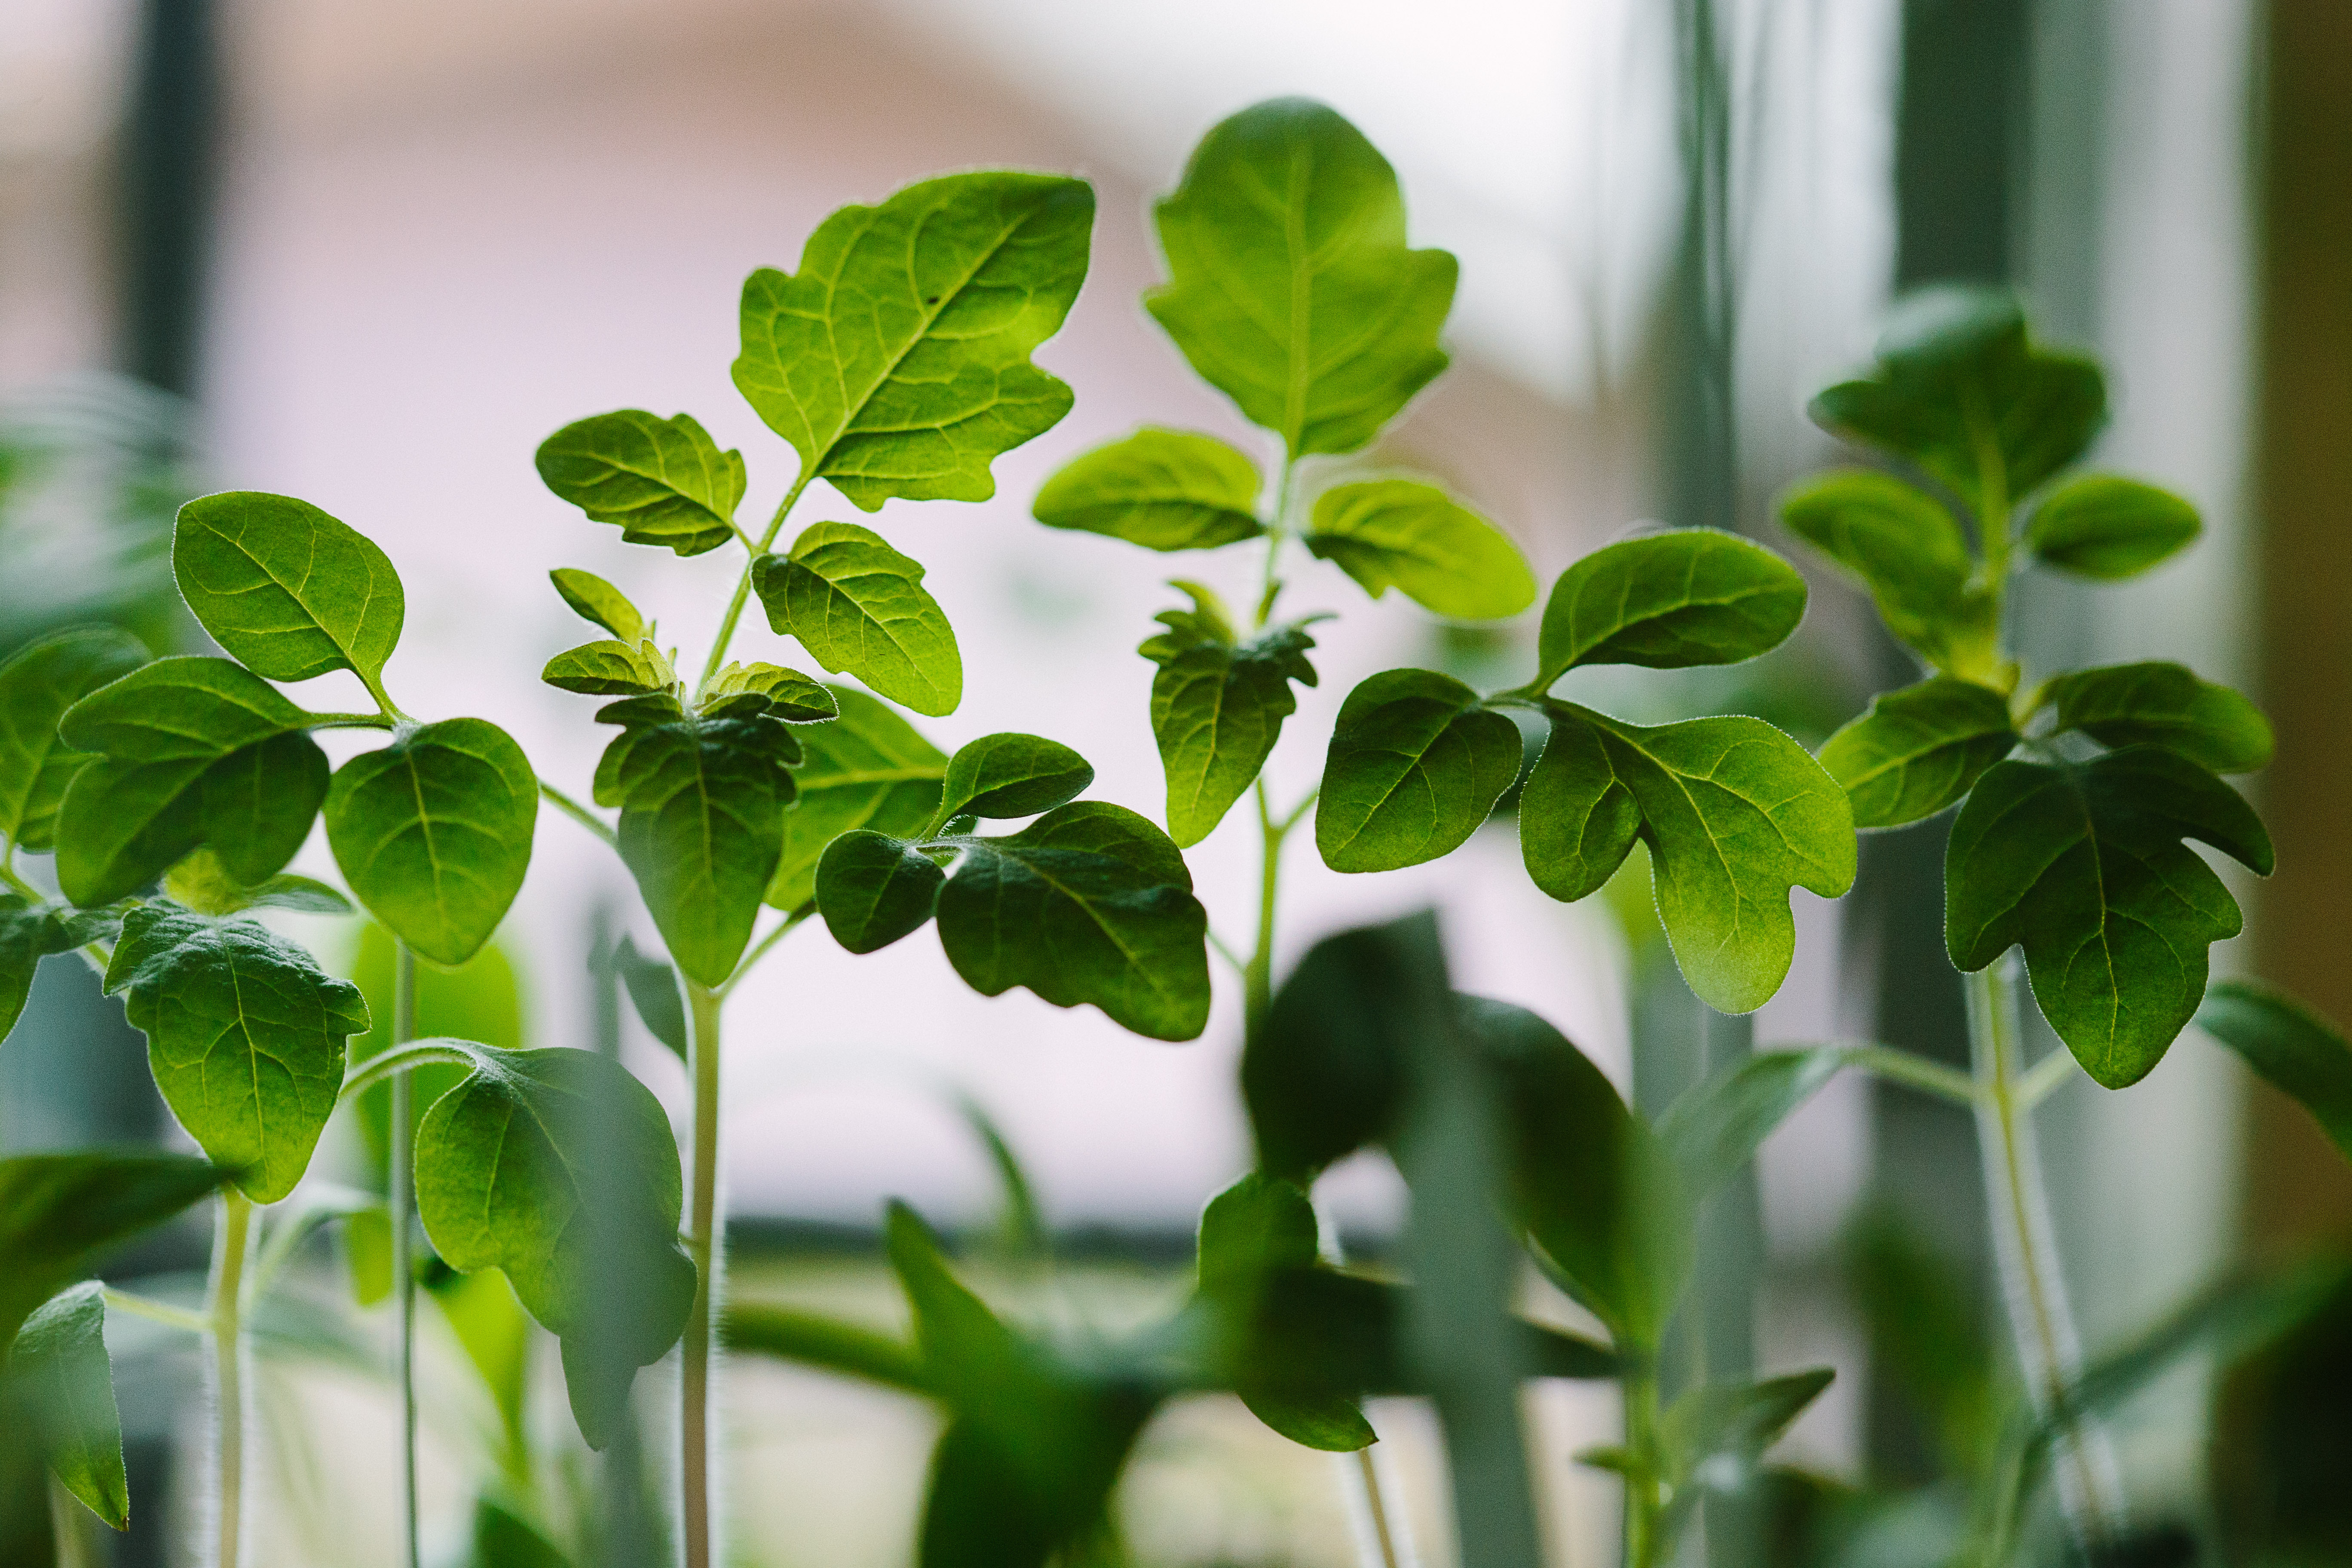
tree, branch, plant, leaf, flower, food, green, herb, produce, vegetable, botany, garden, flora, plants, leaves, shoot, saplings, flowering plant, plant stem, land plant, apiales